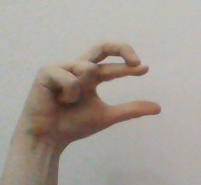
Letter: thal